The Midnight Flyer

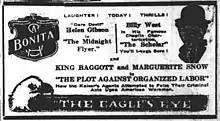
An advertisement for The Midnight Flyer and other films

The Midnight Flyer is a 1918 American short action drama film directed by George Marshall and starring Hoot Gibson.